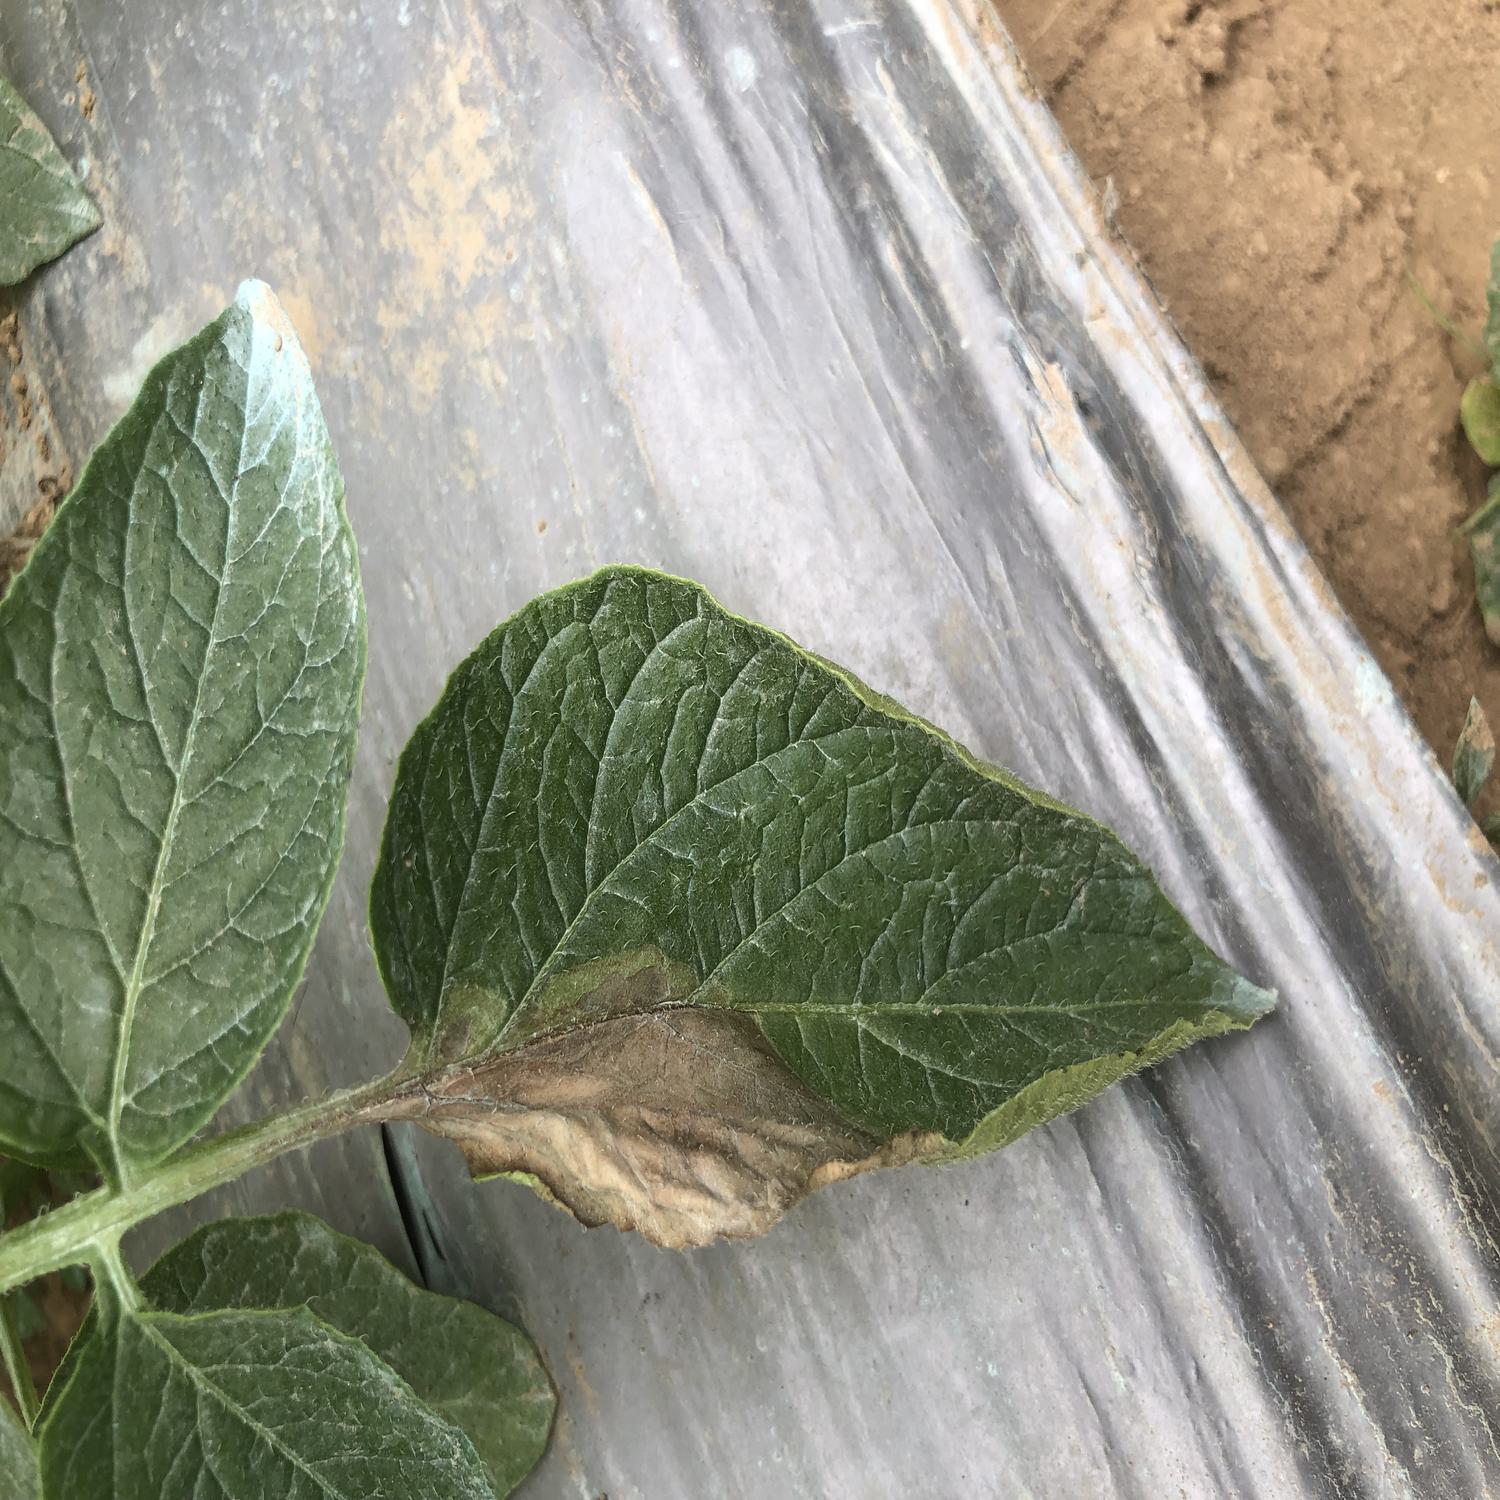
Label: Phytopthora